Frances Bavier

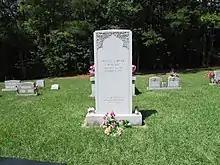
Bavier's gravestone in 2017

Bavier was described "as living a sparse life in her later years, a very quiet life". On November 22, 1989, she was admitted to Chatham Hospital, where she was kept in the coronary care unit for two weeks. She was discharged on December 4, 1989. Bavier died at 7 p.m. on December 6, 1989, two days after being released from the hospital and eight days before her 87th birthday. The immediate causes of death were listed as congestive heart failure, myocardial infarction, coronary artery disease, and atherosclerosis, with supporting factors being breast cancer, arthritis, and chronic obstructive pulmonary disease (COPD). Bavier is interred at Oakwood Cemetery in Siler City. Her headstone includes the name of her most famous role, "Aunt Bee", and reads, "To live in the hearts of those left behind is not to die."